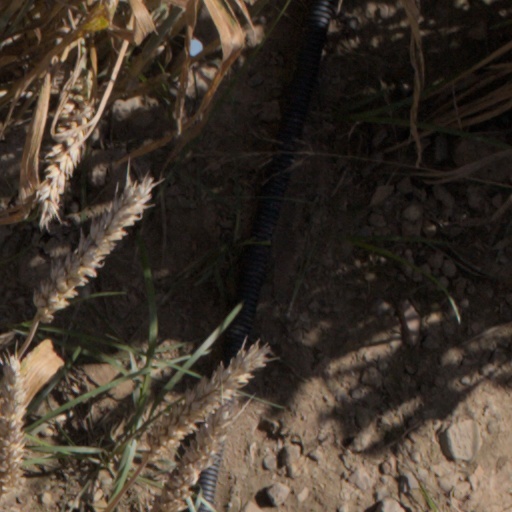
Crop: wheat